Individualist anarchism

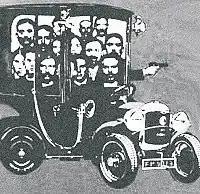
Caricature of the Bonnot gang

Another form of individualist anarchism was found in the United States as advocated by the so-called Boston anarchists. By default, American individualists had no difficulty accepting the concepts that "one man employ another" or that "he direct him", in his labor but rather demanded that "all natural opportunities requisite to the production of wealth be accessible to all on equal terms and that monopolies arising from special privileges created by law be abolished".